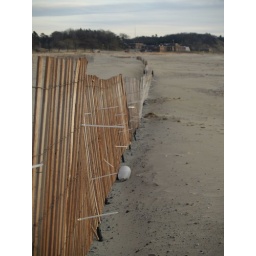
Some more of that ugly fencing that litters the beach around this time.